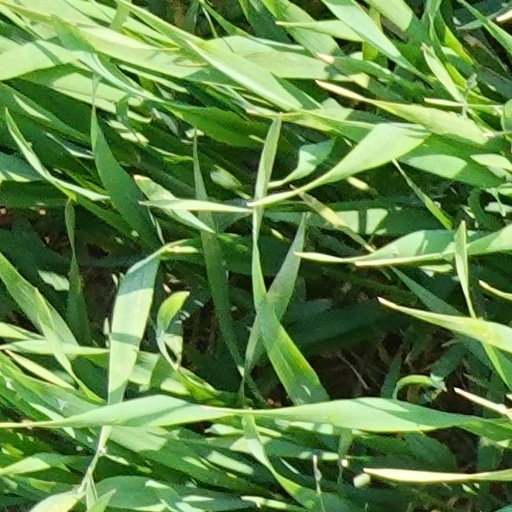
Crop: wheat